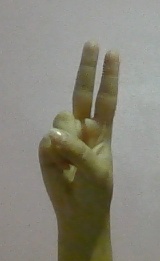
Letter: taa